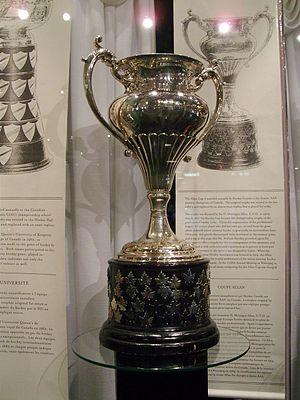
Alain Caron et mort le 18 décembre 1986 à Chicoutimi, est un joueur canadien de hockey sur glace. Il évoluait au poste de Ailier droit. Il a évolué durant deux saisons dans la Ligue nationale de hockey avec les Seals d'Oakland et les Canadiens de Montréal et dans l'Association mondiale de hockey avec les Nordiques de Québec, les Stags du Michigan et les Blades de Baltimore. Il a réussi 3 saisons de plus de 70 buts dans sa carrière.
La Coupe Allan est décernée chaque année à la meilleure équipe amateur senior du hockey sur glace au Canada. La Coupe remplace la Coupe Stanley en 1908. Elle est fondée par le banquier et armateur Sir Hugh Montagu Allan.
Douglas Norman Harvey est un joueur professionnel canadien de hockey sur glace.